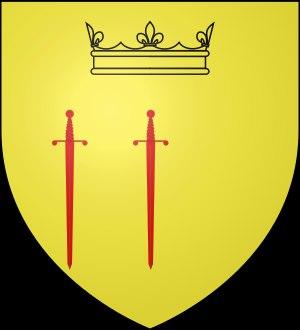
Labatut-Rivière est une commune française située dans le département des Hautes-Pyrénées, en région Occitanie. La commune se situe dans le pays de Rivière-Basse, aux confins de la Bigorre, du Béarn et de l'Armagnac.